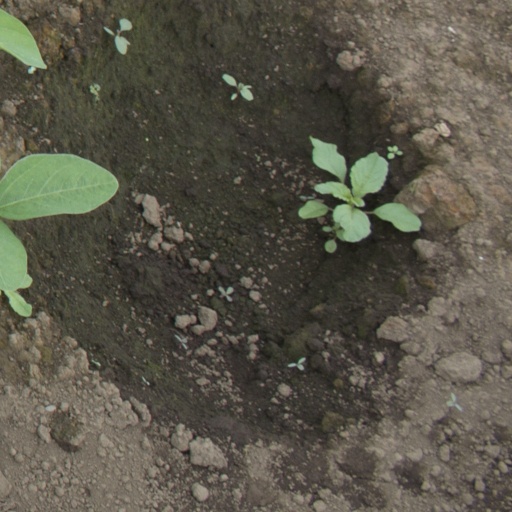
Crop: soybean